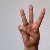
The image shows a hand gesture representing the letter 'W' in Indian Sign Language.